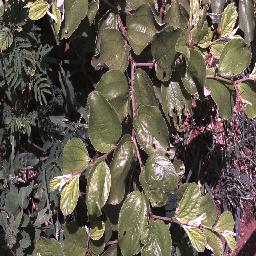
Label: chinee_apple